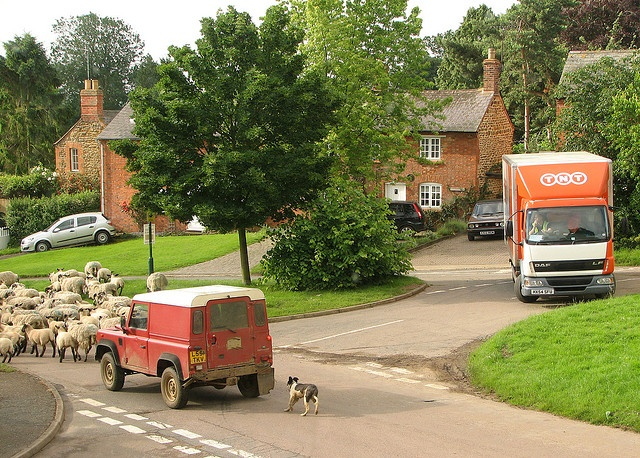
A truck following a herd of sheep and a dog following the truck.
a dog is running behind a jeep in the street
a vehicle is moving a bunch of sheep down the road
A car and a dog by a herd of sheep.
A group of sheep are being followed by a utility vehicle which is being followed by a dog.